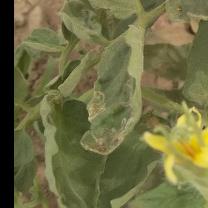
Crop: Tomato
Condition: virosis-d